Seal hunting

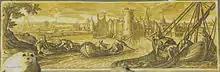
Seal hunting in Reimerswaal

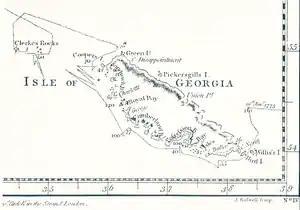
South Georgia island became a centre for the sealing industry from the late 18th century, shortly after it was mapped by Captain James Cook in 1777.

Archeological evidence indicates the Native Americans and First Nations People in Canada have been hunting seals for at least 4,000 years. Traditionally, when an Inuk boy killed his first seal or caribou, a feast was held. The meat was an important source of fat, protein, vitamin A, vitamin B and iron, and the pelts were prized for their warmth. The Inuit diet is rich in fish, whale, and seal.